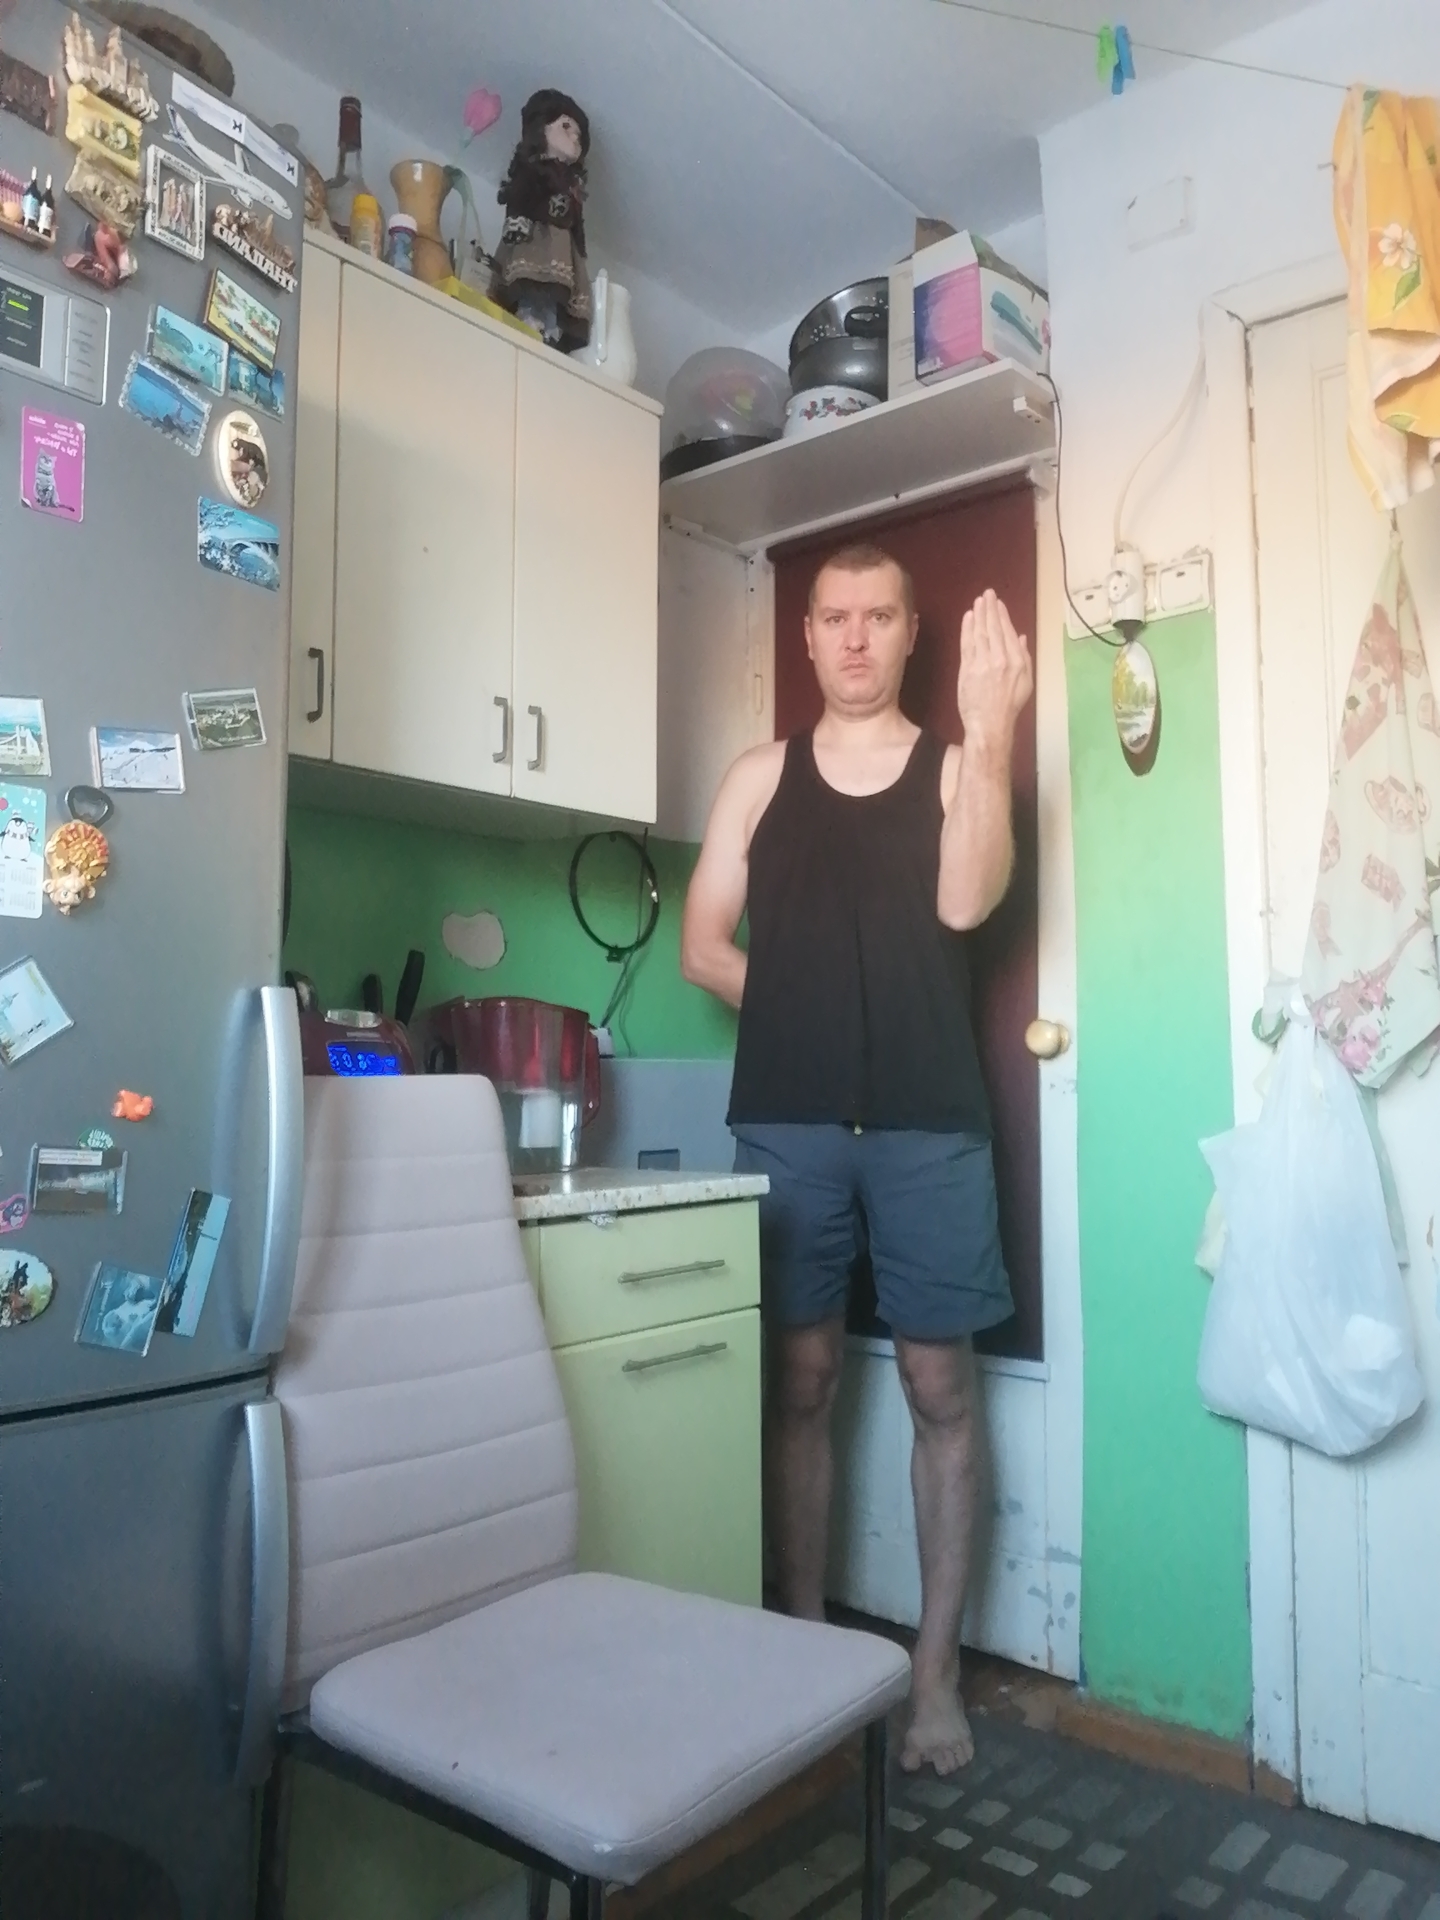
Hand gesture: stop_inverted